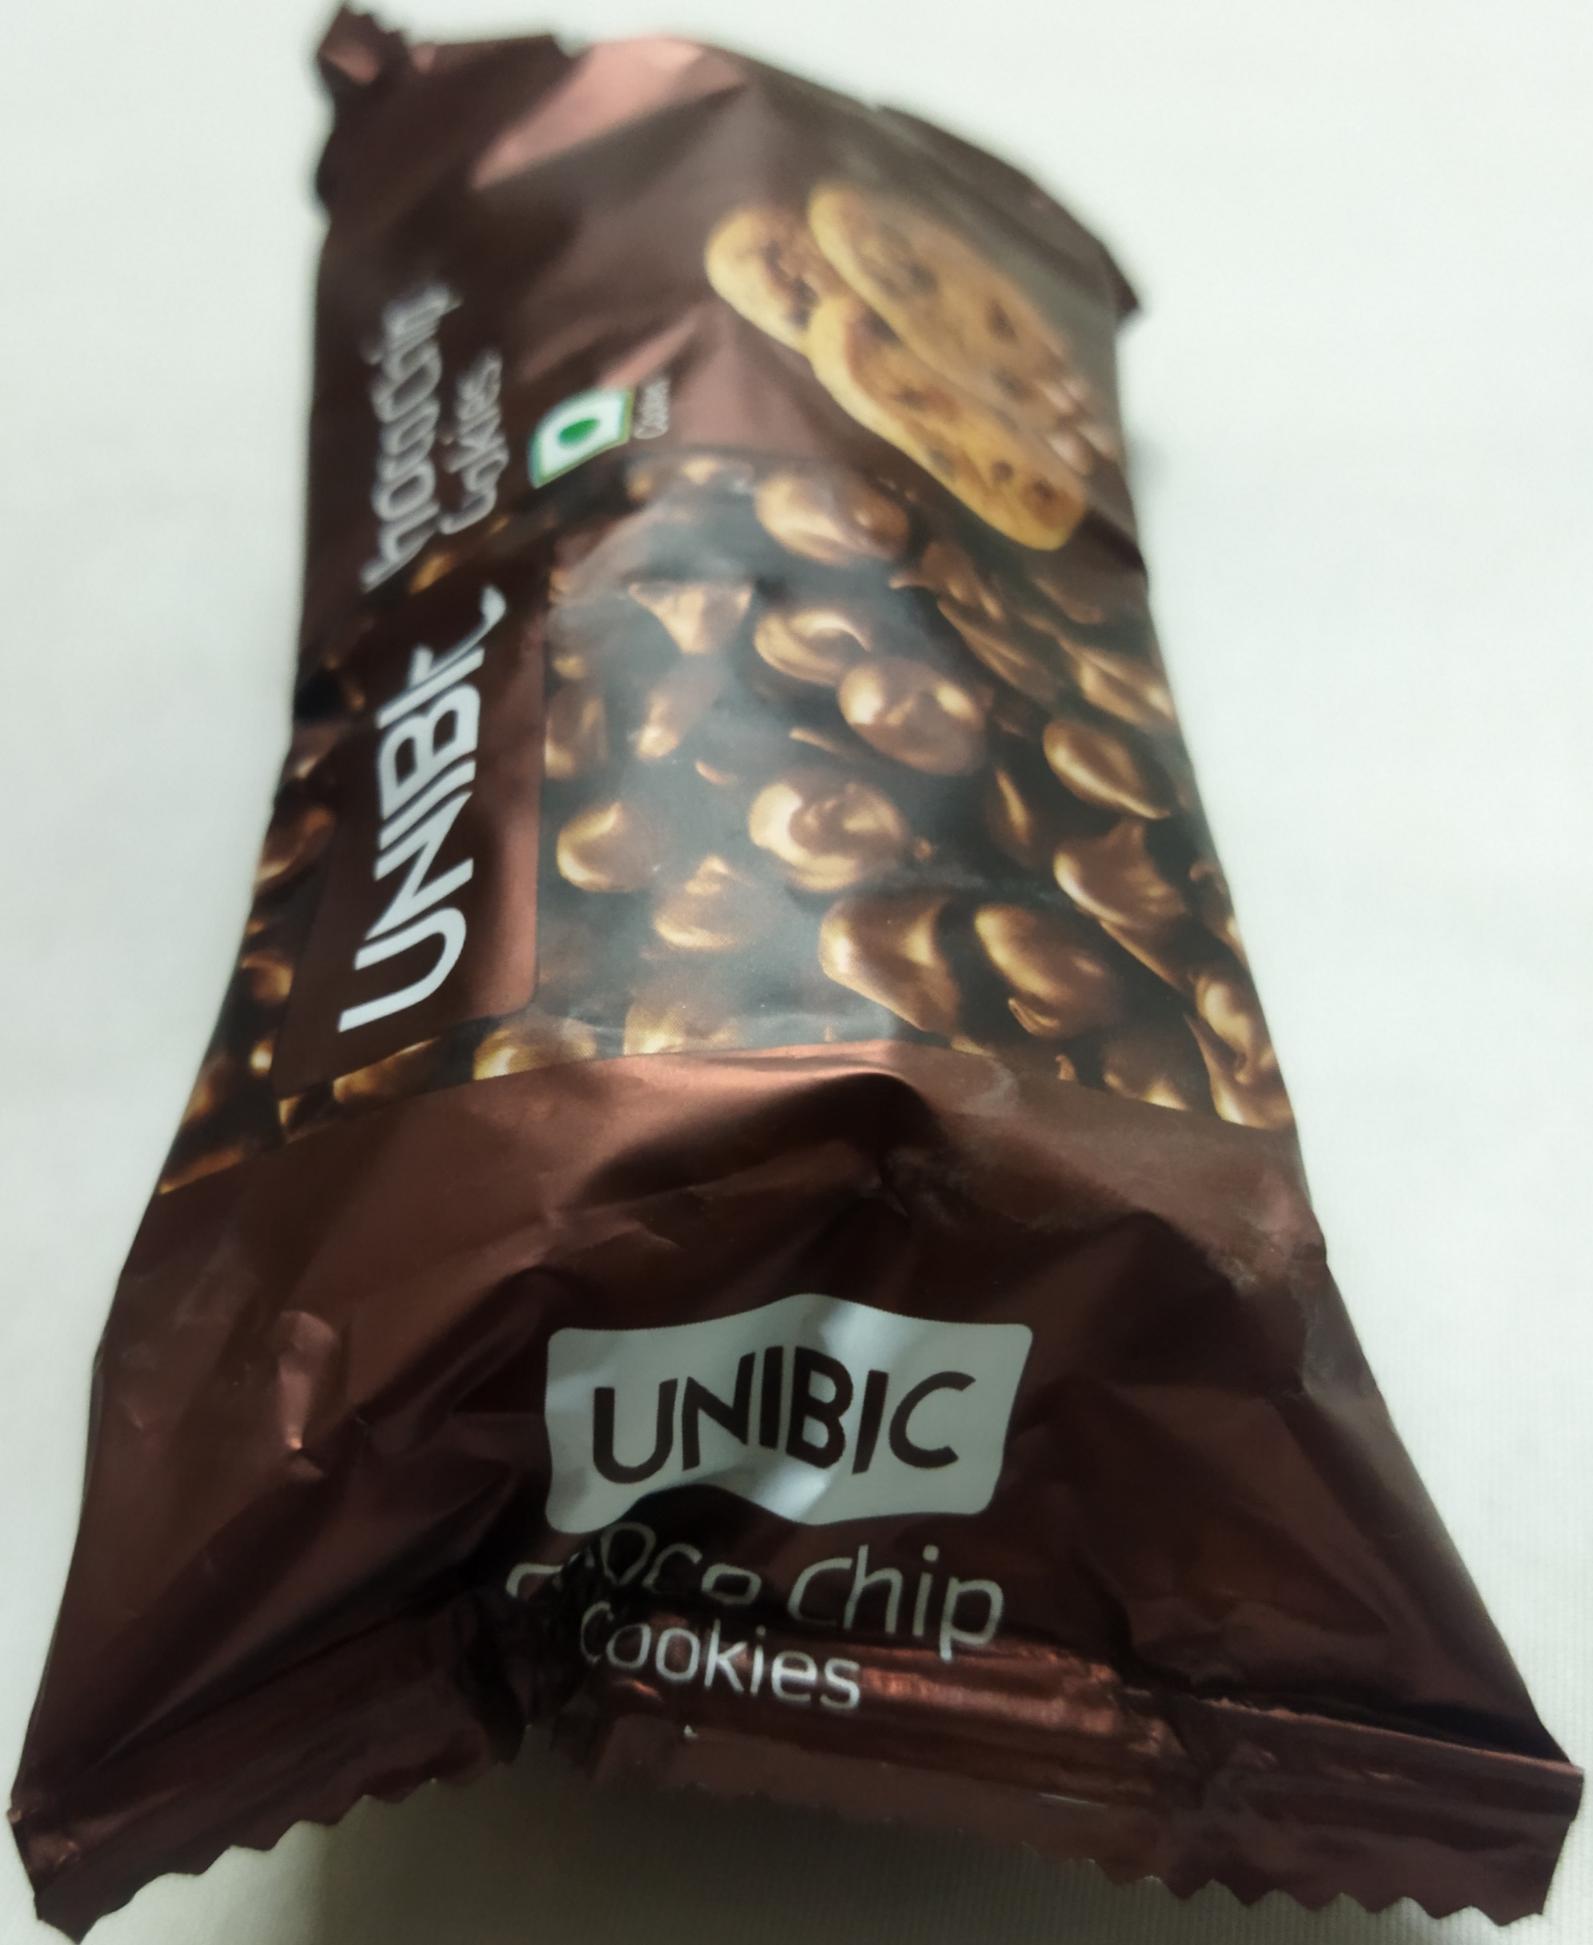
Label: plastics